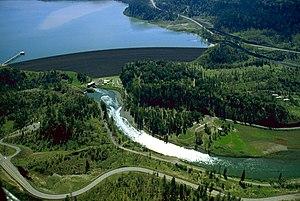
Le Rogue est un fleuve côtier du sud-ouest de l'Oregon aux États-Unis, qui prend sa source dans la Chaîne des Cascades, au centre de l'État, et se jette dans l'océan Pacifique à Gold Beach.